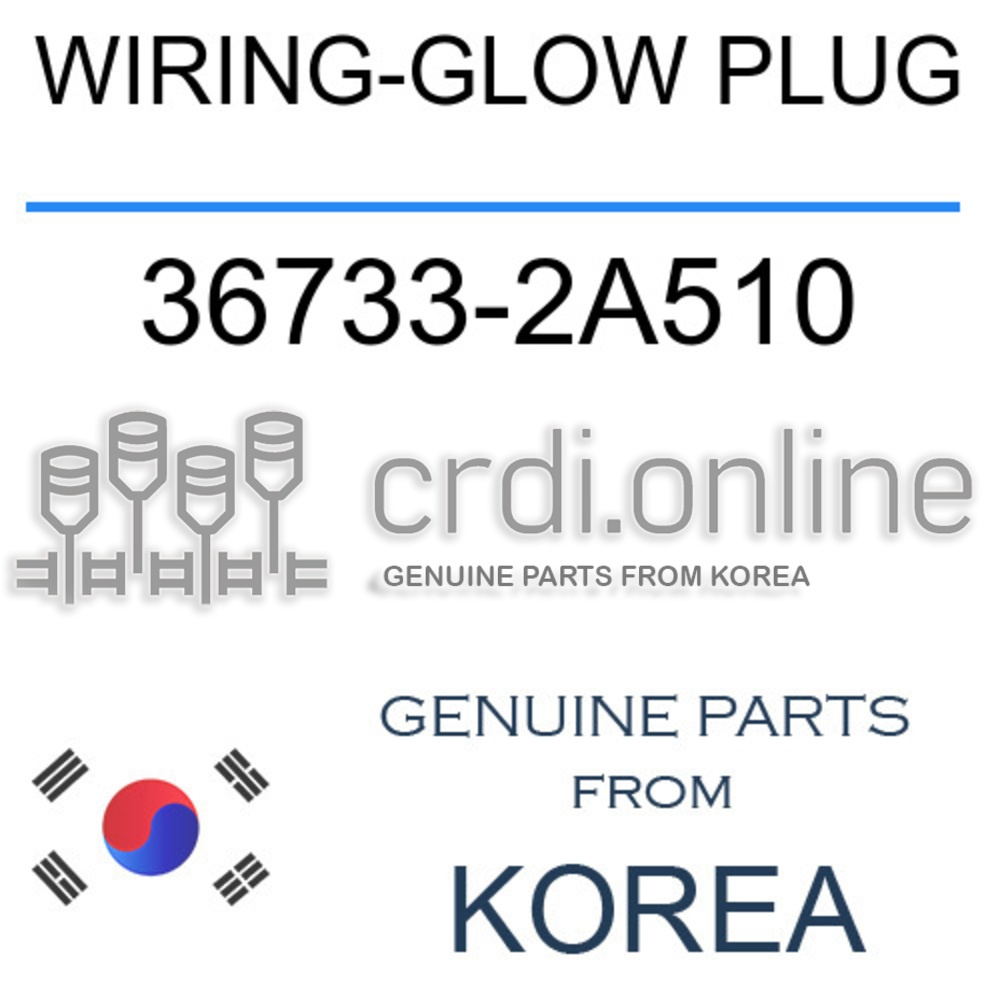
WIRING-GLOW PLUG 36733-2A510 367332A510 36733 2A510
Authentic Parts – Shipped Directly from Korea Rest assured, this part is 100% ORIGINAL , sourced directly from Korea and packaged in the official manufacturer’s retail packaging. This is the exact component your vehicle was originally built with—the same part you would find at your local dealership, now accessible to you at the convenience of online shopping. When you choose us, you’re not just getting the part; you're investing in your vehicle’s longevity and optimal performance. Buy with confidence, knowing you’re receiving an original part, crafted for perfect fit and durability. COMPATIBLE PART NUMBERS: 367332A510 36733-2A510 36733 2A510 Your Order is Our Priority, Even for Hard-to-Find Parts We are committed to getting your parts to you as quickly as possible. For rare or discontinued parts, there may be slight delays in sourcing them from our suppliers, but rest assured, we’ll work tirelessly to secure and ship them to you without unnecessary delay. If you’re ordering a hard-to-find or no-longer-produced part, please note that shipping may take a little longer than usual. However, we pride ourselves on our ability to track down these parts and ensure you receive them. Your satisfaction is our top priority, and we’ll keep you updated throughout the process to give you peace of mind . SHIPPING, RETURNS, IMPORT DUTIES: We ship globally using trusted carriers like FedEx , EMS (Korea Post Express Mail Service), and UPS , ensuring your order arrives swiftly and safely. Most deliveries take just 5 to 10 days to reach destinations worldwide, so you can enjoy your purchase without long waits. For detailed information on shipping costs, conditions, returns, and import duties, please visit our dedicated page HERE . Rest assured, we provide transparent shipping policies and smooth delivery processes for a worry-free experience.
Brand: MOBIS
Category: Vehicles & Parts > Vehicle Parts & Accessories > Motor Vehicle Parts > Motor Vehicle Engine Parts > Ignition Components > Glow Plugs